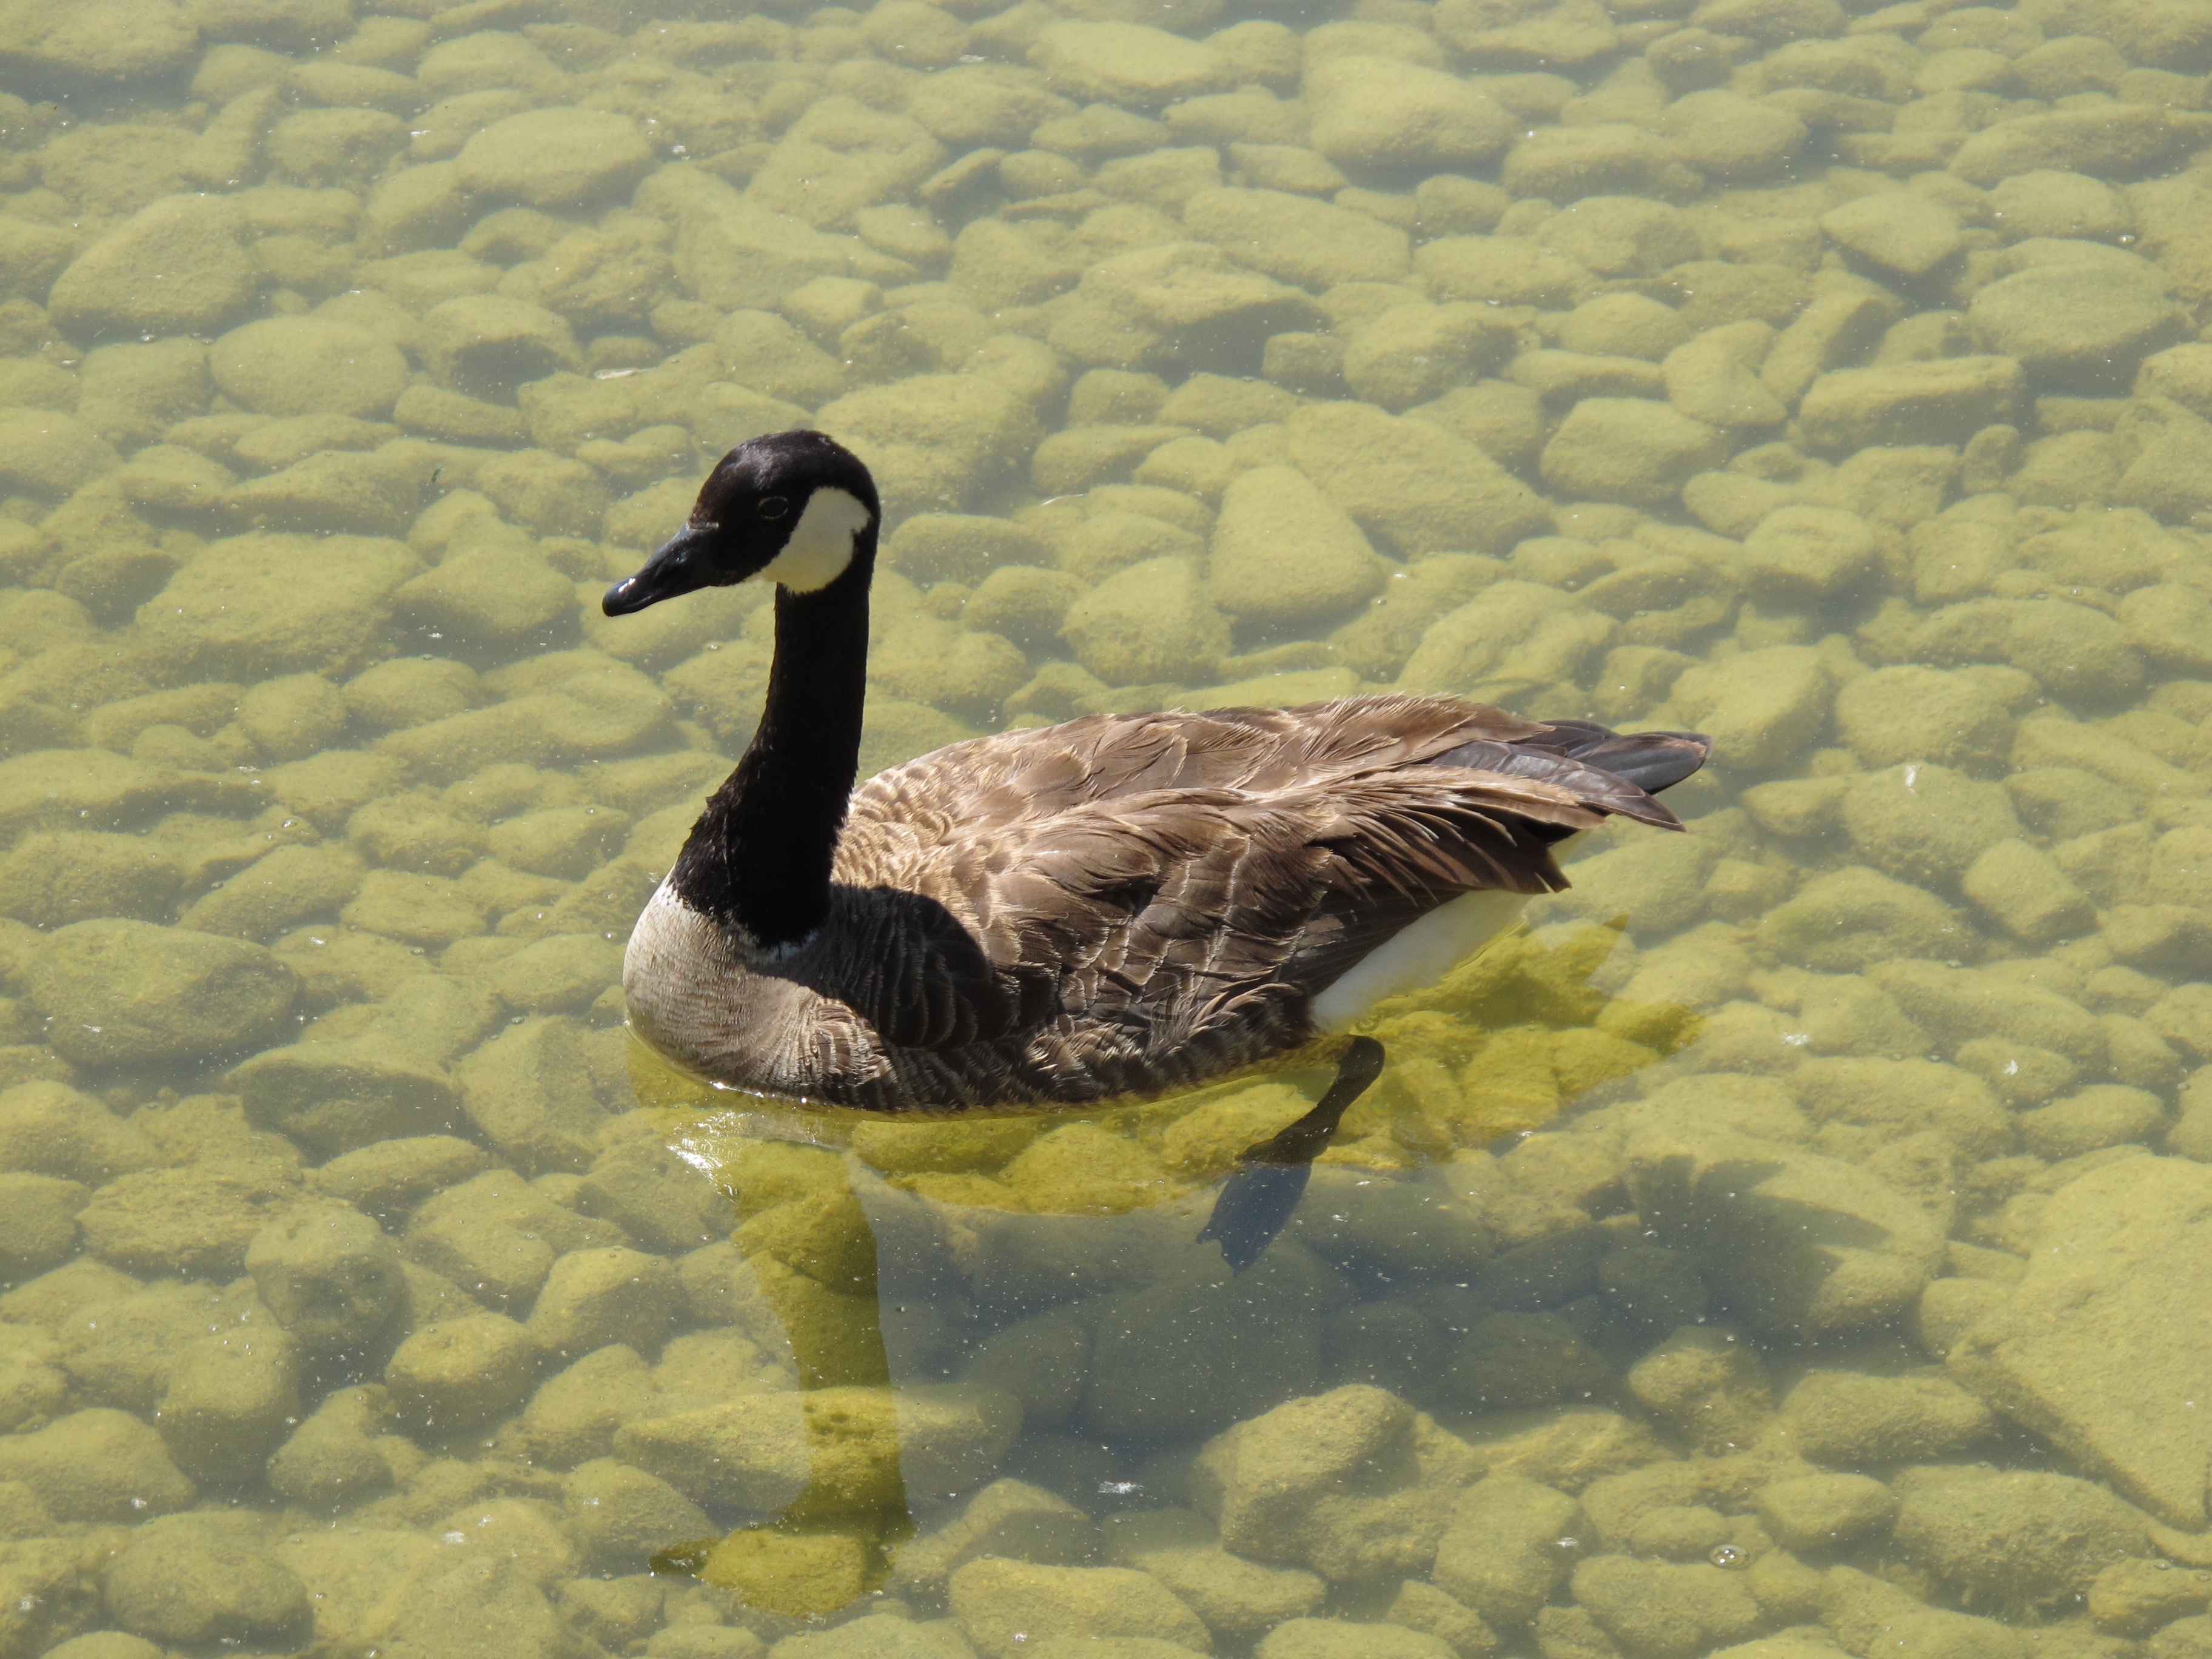
bird, wing, wildlife, beak, fauna, poultry, duck, goose, vertebrate, waterfowl, water bird, canada goose, ducks geese and swans